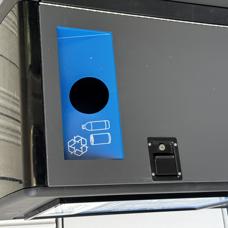
Label: recycling